Rats!

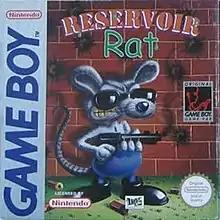
European box art

Rats! is a 1998 2D platform video game developed by Tarantula Studios and published by Take-Two Interactive Software. The game was released in Europe for the Game Boy and Game Boy Color in 1998 under the title Reservoir Rat, and was released in the United States for only the Game Boy Color in 1998 under the title "Rats!"